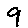
Label: 9